Flashlight

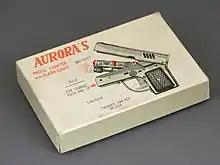
Flashlight in the shape of a gun (mid-20th century) from the permanent collection of the Museo del Objeto del Objeto

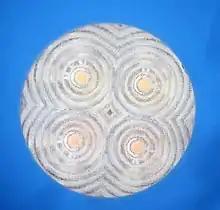
IPhone XR Flashlight

Inspection flashlights have permanently mounted light guides containing optical fibers or plastic rods. Another style has a lamp mounted at the end of a flexible cable, or a semirigid or articulated probe. Such lamps are used for inspection inside tanks, or inside structures such as aircraft. Where used for inspecting the interior of tanks containing flammable liquids, the inspection lights may also be rated as flame-proof (explosion-proof) so that they cannot ignite liquids or vapors.